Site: brandenburg
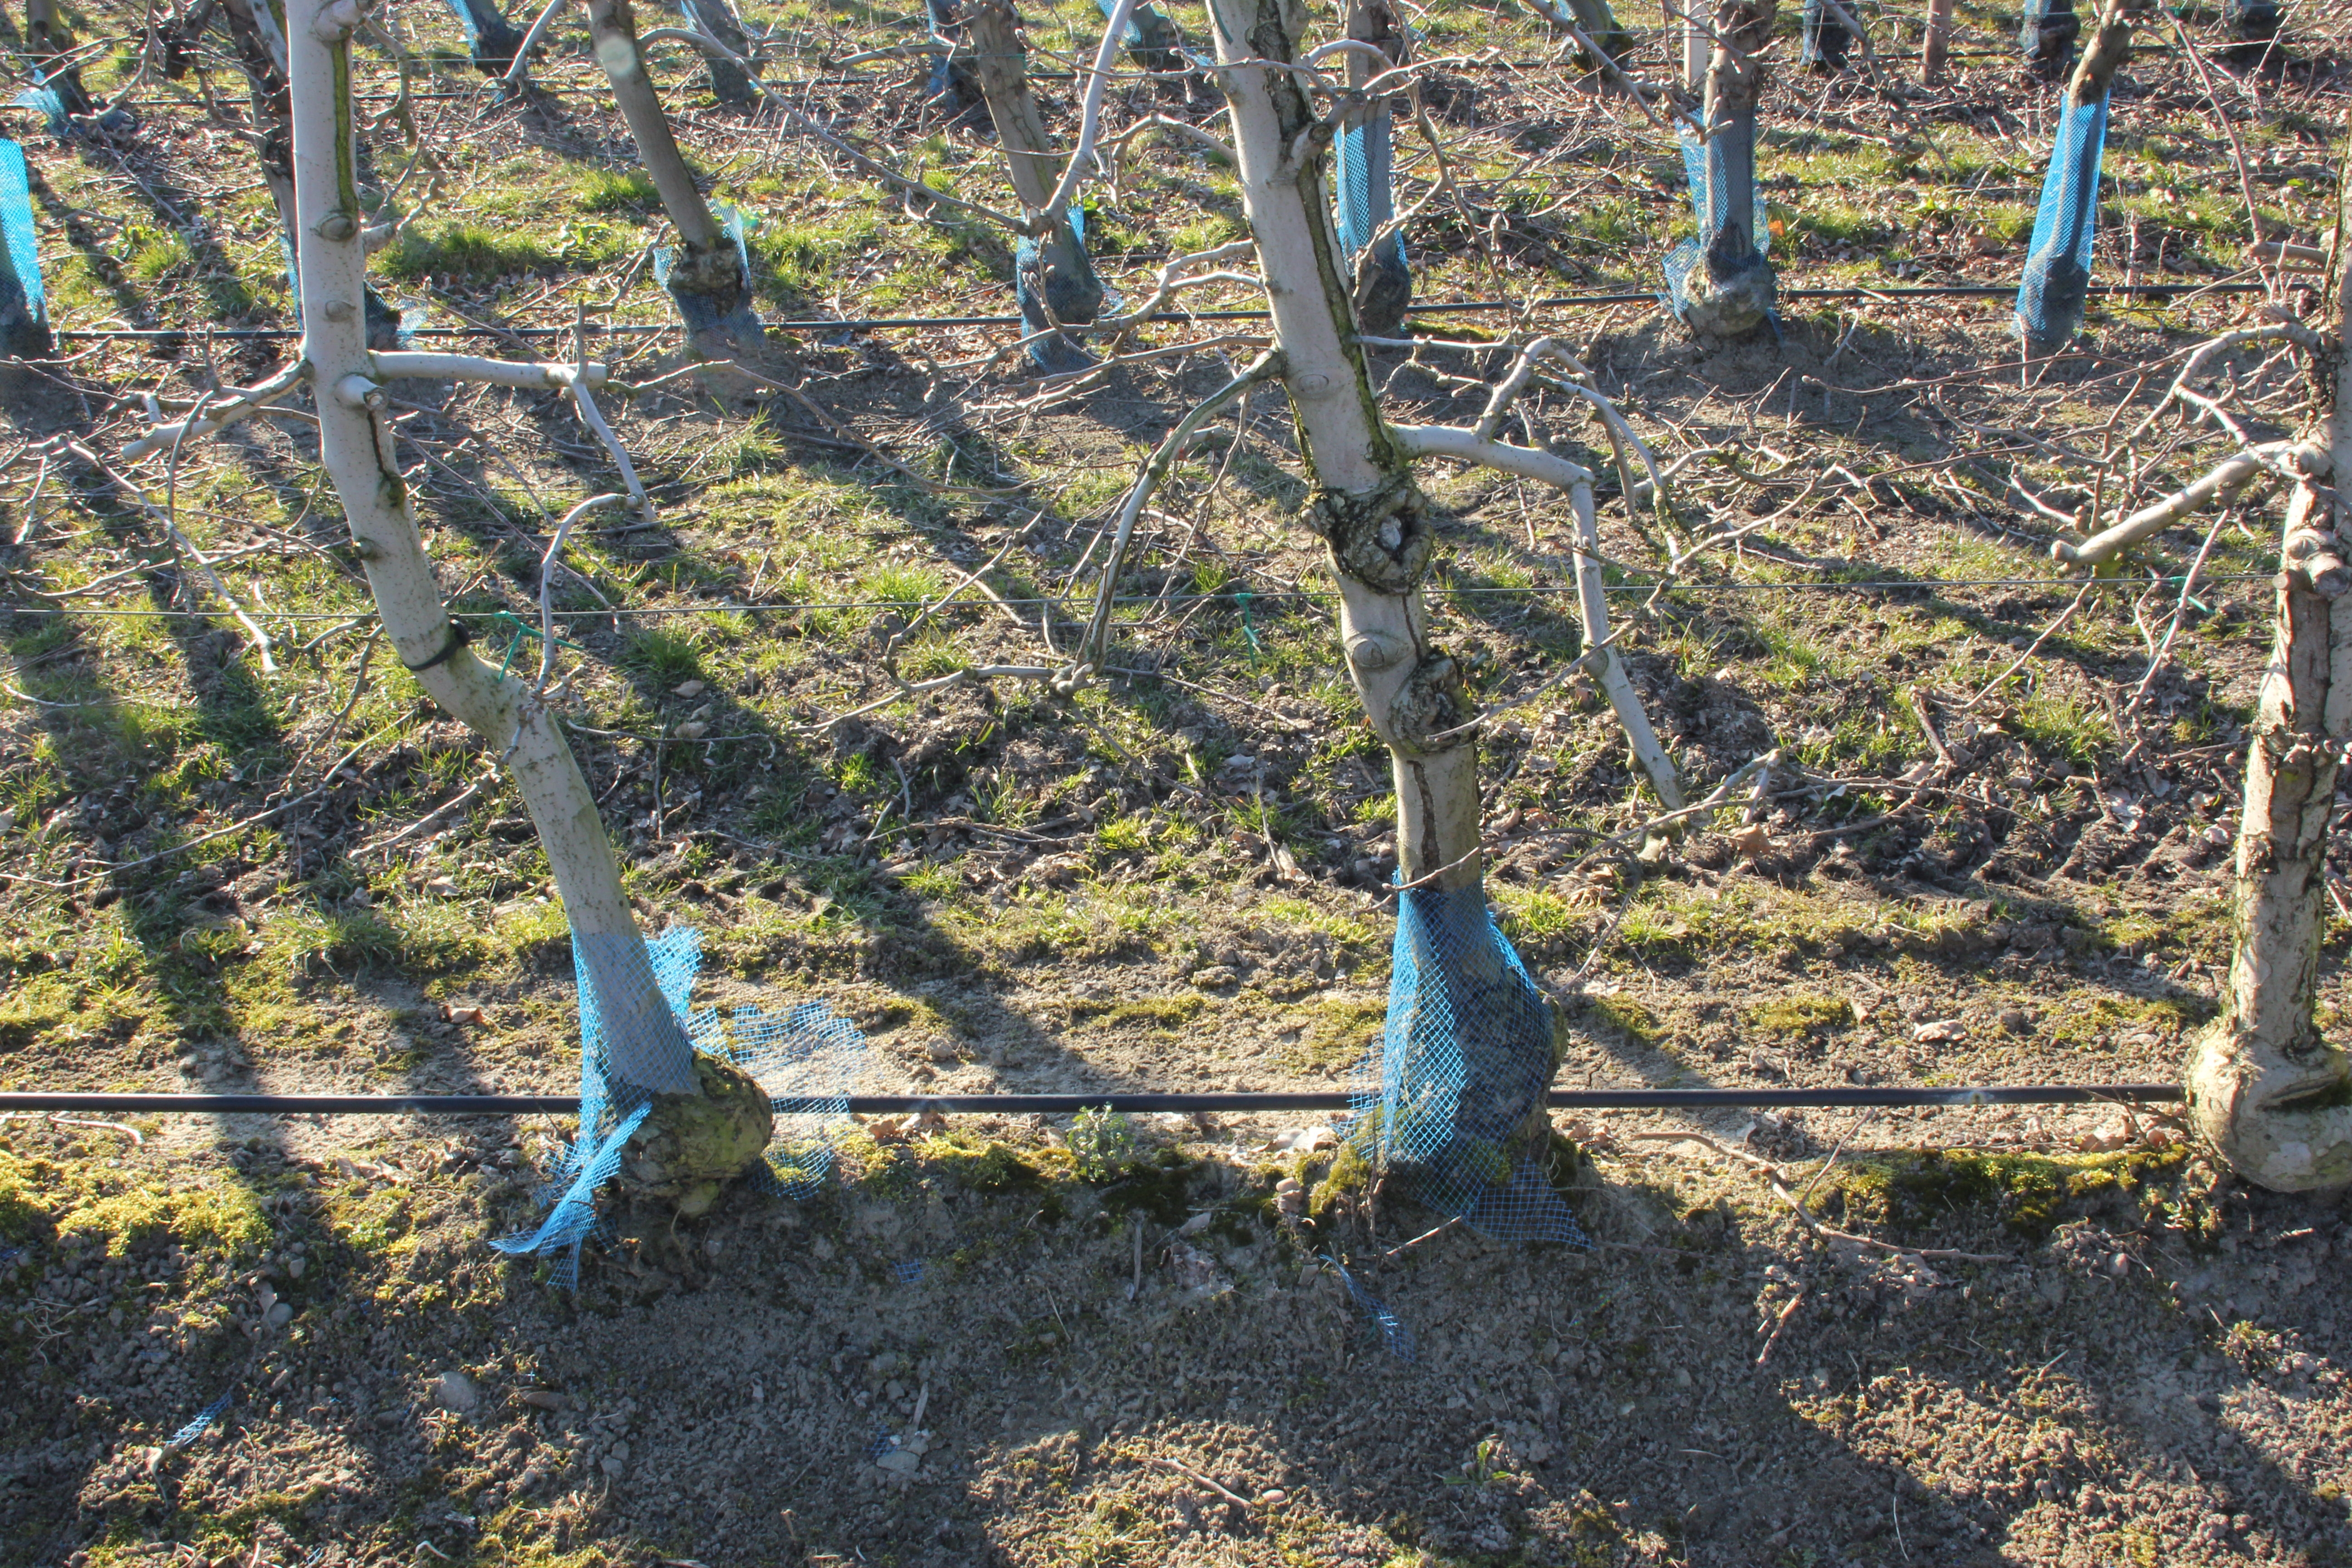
Growth stage (BBCH 03): Bud development